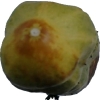
Label: cucumber